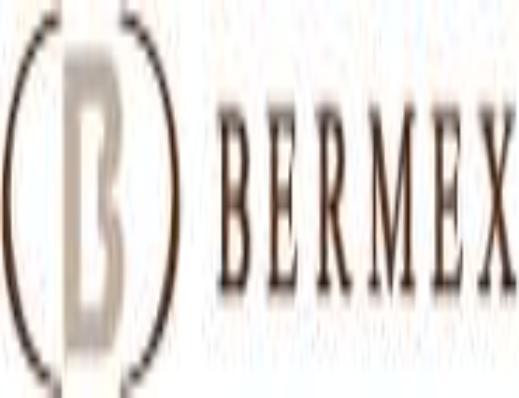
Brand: bermex
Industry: Necessities